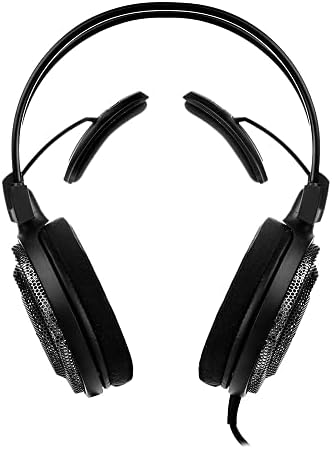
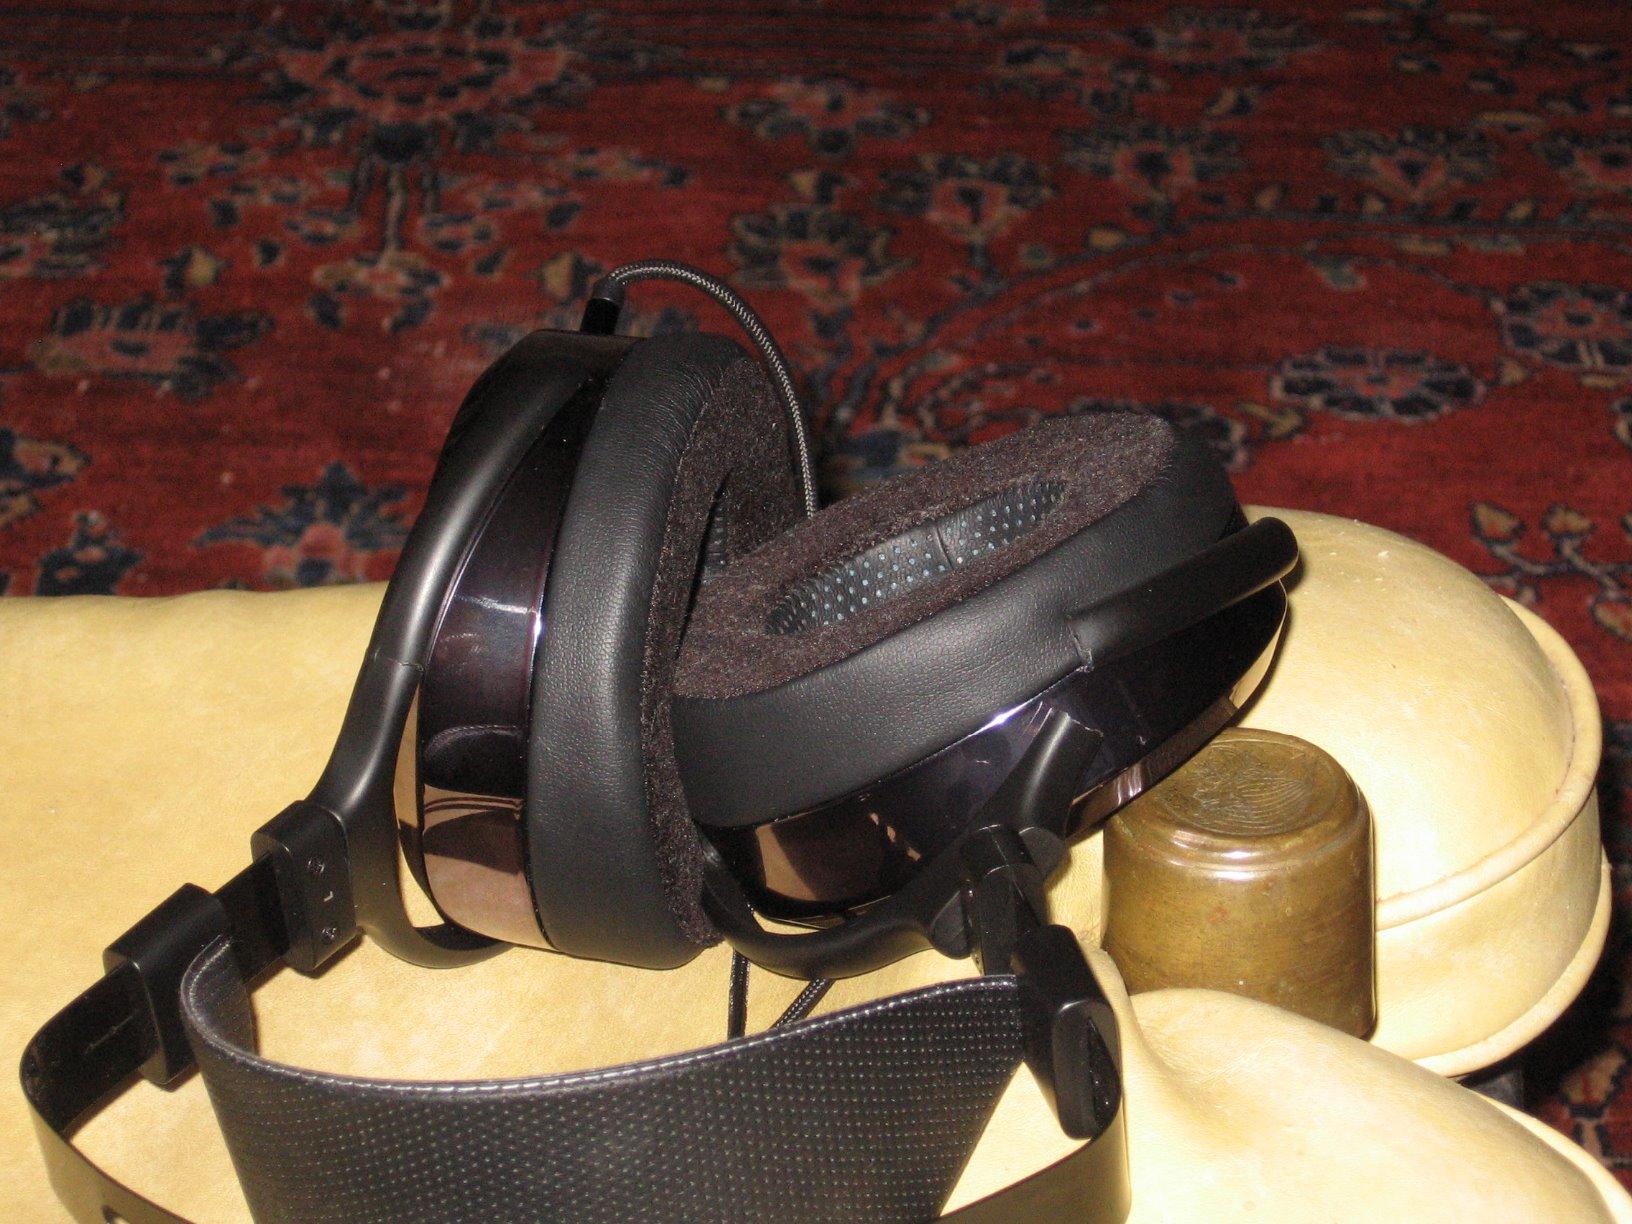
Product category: headphones
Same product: no